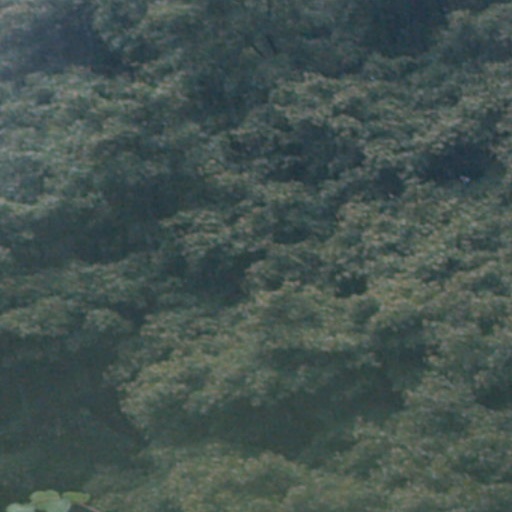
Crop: cassava